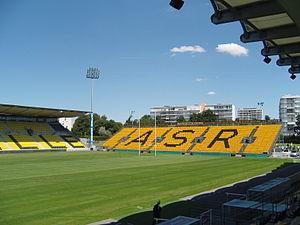
Stade Marcel Deflandre (tribune d'en but)
Le championnat de France de rugby à XV 2013-2014 ou Top 14 2013-2014 est la cent-quinzième édition du championnat de France de rugby à XV. Elle oppose les quatorze meilleures équipes de rugby à XV françaises. Le championnat débute le 16 août 2013 pour s'achever par une finale le 31 mai 2014 au Stade de France.
Le championnat de France de rugby à XV, dénommé Top 14 depuis 2005, est une compétition annuelle mettant aux prises les meilleurs clubs professionnels de rugby à XV en France. Créé en 1892 sous l'égide de la fédération omnisports USFSA, il est alors organisé par un comité chargé du rugby, avant d'être pris en charge à partir de l'édition 1921 par la toute jeune Fédération française de rugby. Depuis 1998, c'est la Ligue nationale de rugby qui l'organise.
Le stade Marcel-Deflandre est le principal stade de la ville de La Rochelle. Il est situé à l'ouest de la ville et est aujourd'hui uniquement destiné au rugby à XV.